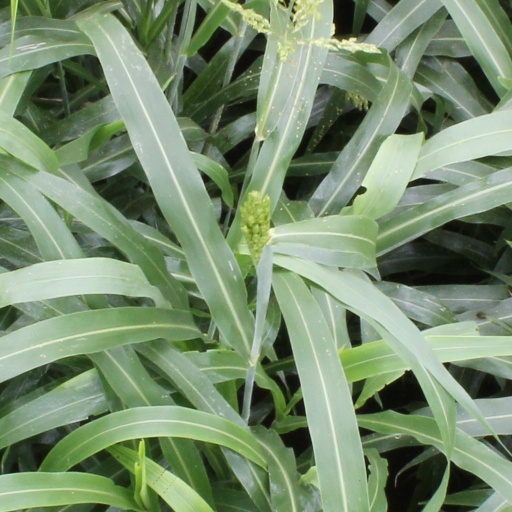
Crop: sorghum